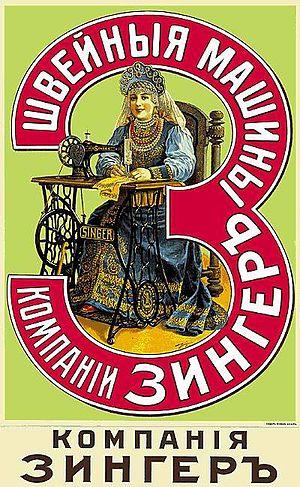
Vladimir Amossovitch Tabourine est un illustrateur, journaliste et photoreporter russe, qui a également connu une période de grande renommée en Russie avant la révolution d'Octobre pour ses cartes postales et ses affiches.